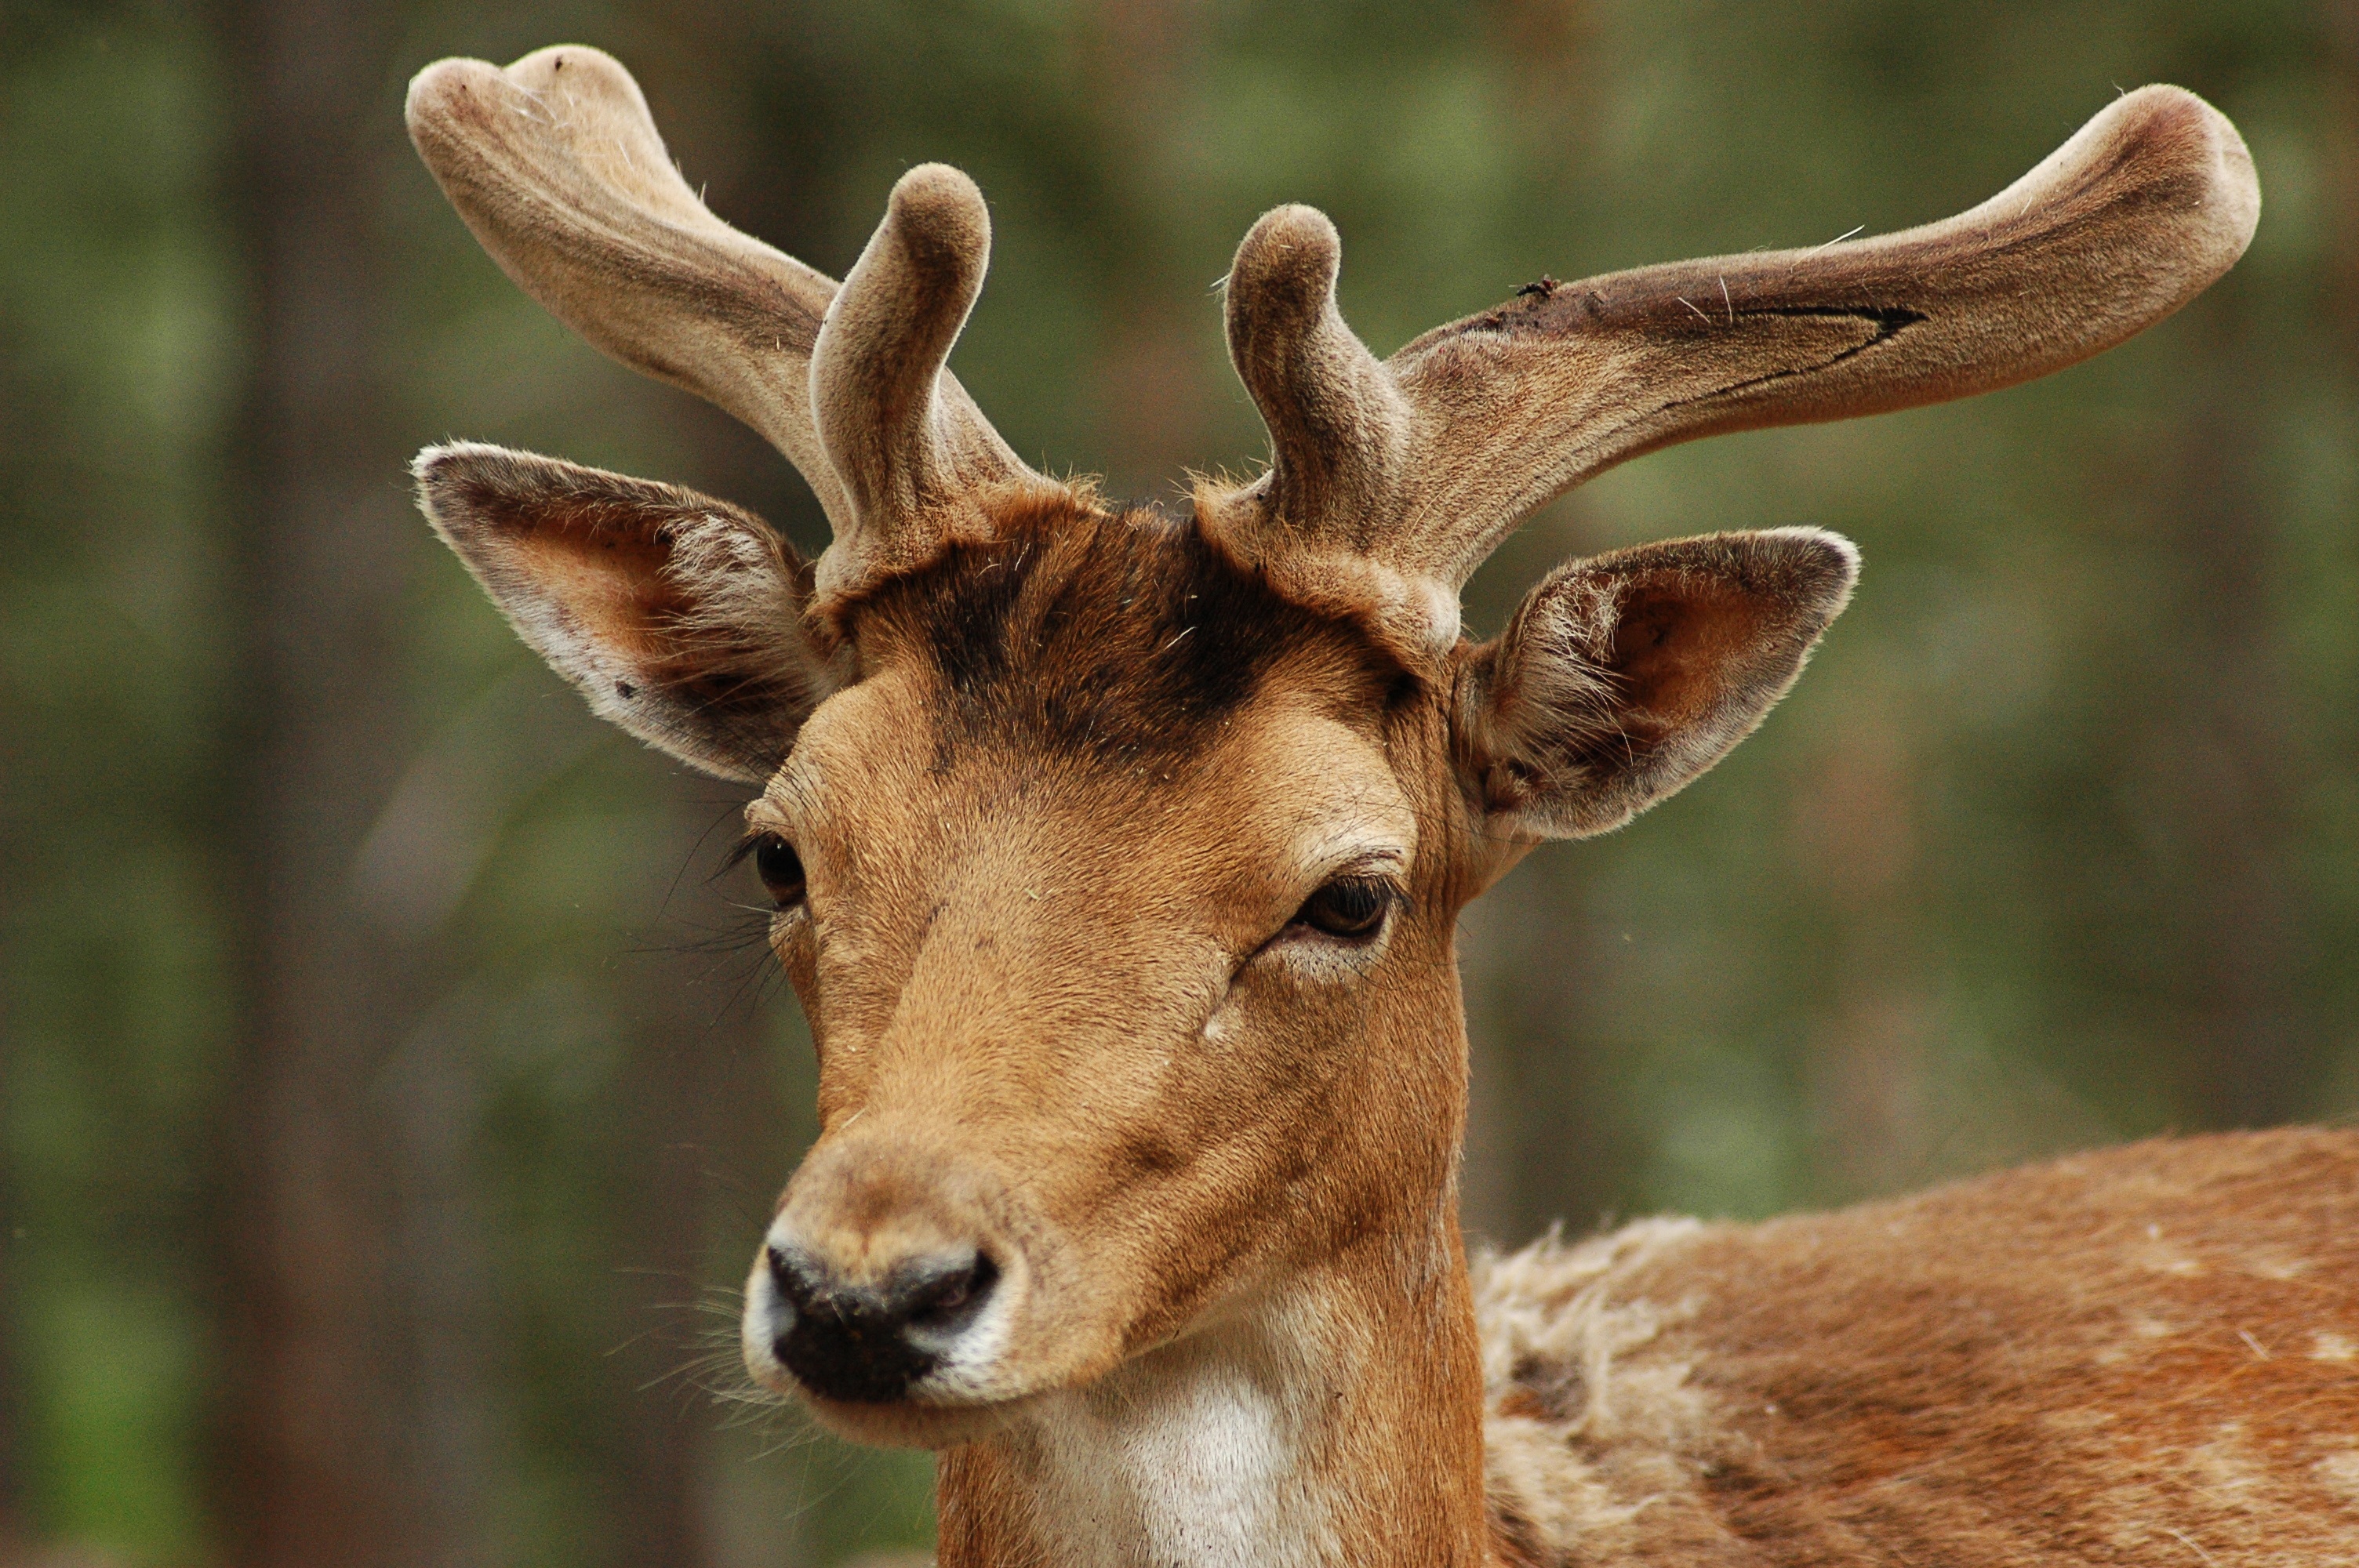
nature, animal, wildlife, deer, horn, mammal, fauna, antelope, animals, vertebrate, impala, white tailed deer, pronghorn